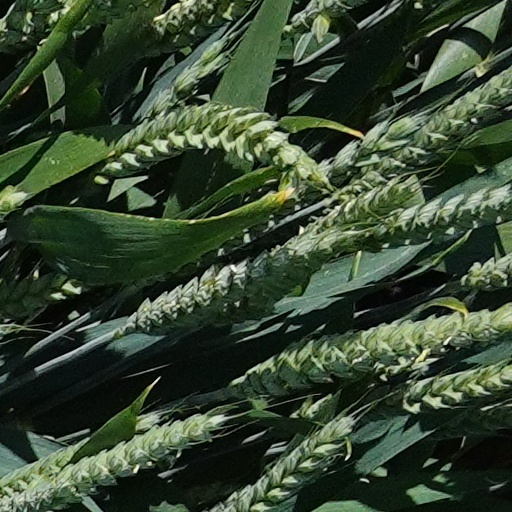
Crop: wheat